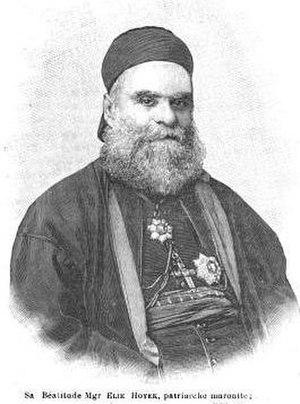
Elias Hoyek, est né le 26 décembre 1843 à Hilta et mort le 24 décembre 1931 à Bkerké. Il fut le 72e Patriarche d'Antioche de l'Église maronite de 1899 à 1931.